Helena–West Helena, Arkansas

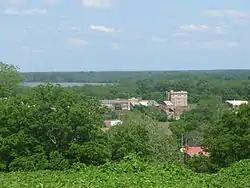
The view from the Battery C park over downtown Helena. Battery C was a station in the Battle of Helena.

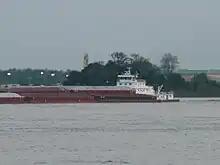
Barges traveling north on the Mississippi River pass the Helena river park

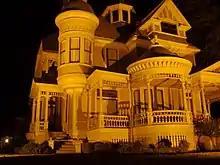
The Pillow Thompson House in Helena. An example of Queen Anne-style architecture

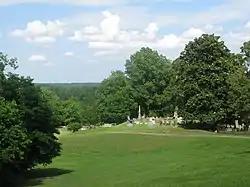
The view from the Helena, Arkansas Confederate Cemetery of the area of the Battle of Helena

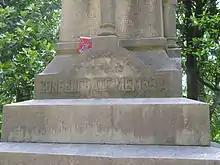
The historical Confederate graveyard placard from the Battle of Helena

As of the census of 2000, there were 6,323 people, 2,312 households, and 1,542 families residing in the city of Helena. The population density was . There were 2,710 housing units at an average density of . The racial makeup of the city was 67.93% Black or African American, 30.59% White, 0.13% Native American, 0.60% Asian, 0.17% from other races, and 0.59% from two or more races. Hispanic or Latino of any race were 0.73% of the population.